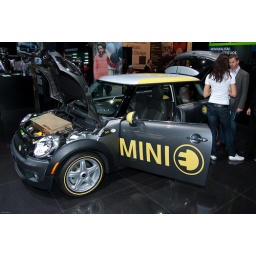
The Future Experience: Mini E. electric vehicle. Have a closer look at the cool golden box under the hood!